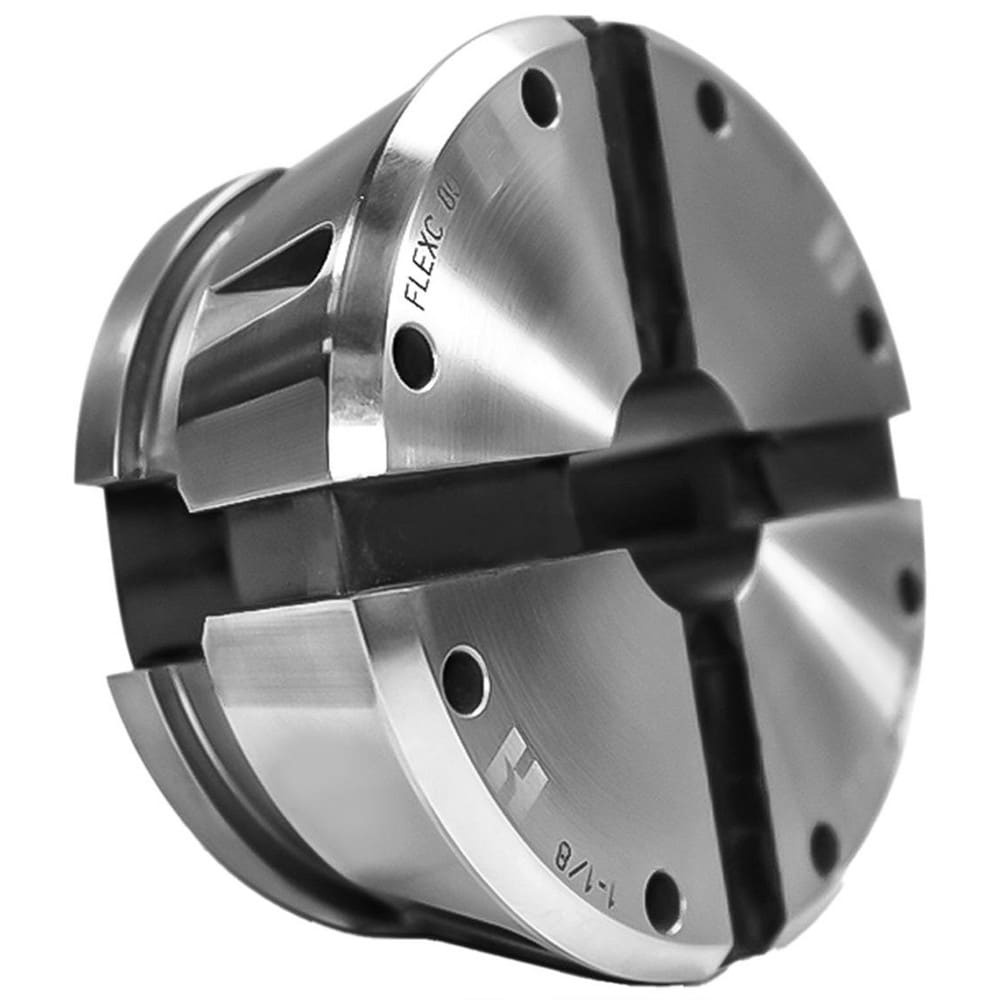
FlexC 80 Quick-Change Collet 22mm Round Smooth
Item #: 87933198 Brand: Forkhardt Hardinge Model #: C0800017220000 Product Specifications Collet System Quick Change Collet Series Flex C Size (mm) 22 Minimum Collet Capacity (Decimal Inch) 0.8461 Maximum Collet Capacity (Decimal Inch) 0.8861 Material Heat Treated Alloy Steel TIR (Decimal Inch) 0.000400 Maximum Grip (Decimal Inch) 0.8861 Minimum Grip (Decimal Inch) 0.8461 Thickness (Inch) 2-1/64 Number Of Pieces 1 Variable Diameter Reamer Type None UNSPSC Code 27112808 Country of Origin UNITED STATES
Brand: Forkhardt Hardinge
Category: Hardware > Tools > Lathes